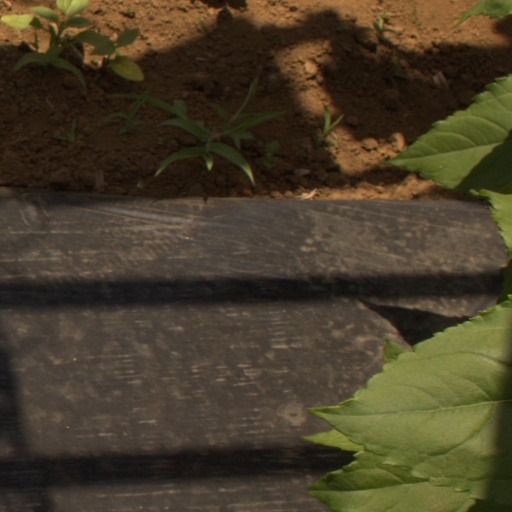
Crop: Jerusalem artichoke